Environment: real
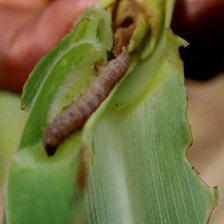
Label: fall_armyworm